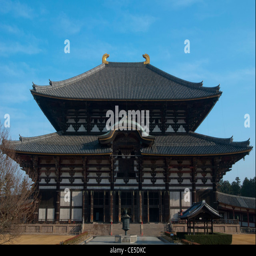
buddhist place of worship the biggest wooden building on earth it holds person .